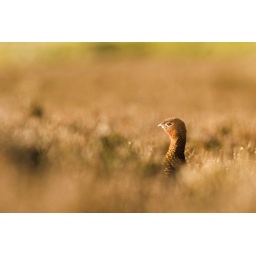
female red grouse on the lammermoors in the scottish borders